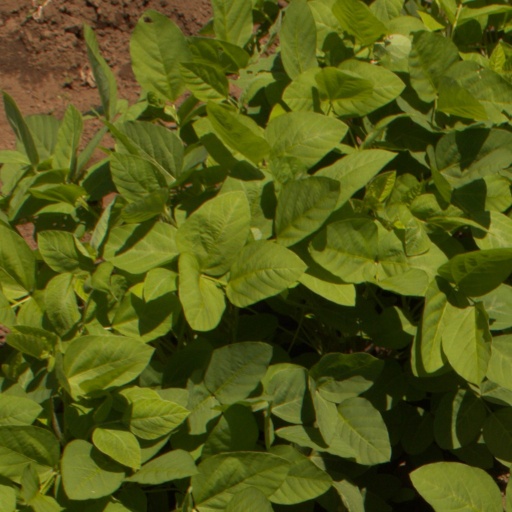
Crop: soybean